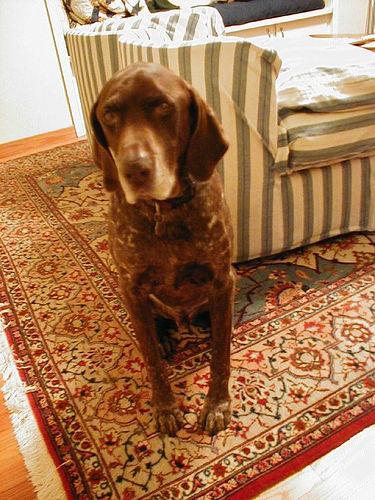
Breed: german shorthaired